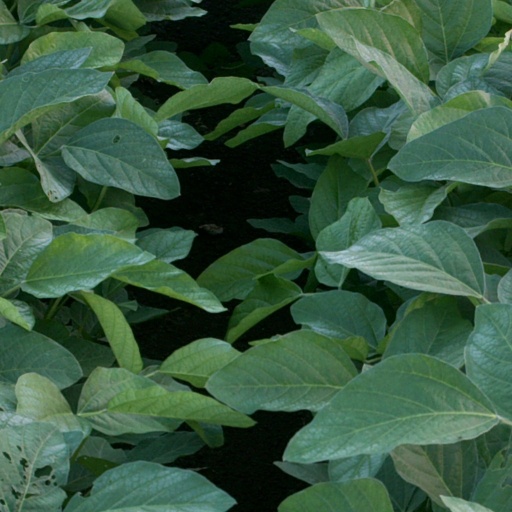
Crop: soybean